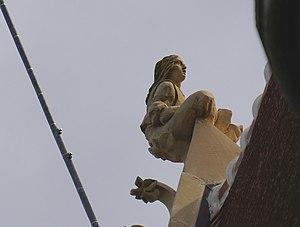
vue du Palais épiscopal de Laon.
Le palais de justice est le siège du tribunal situé à Laon, en France dans l'ancien palais des évêques de Laon.